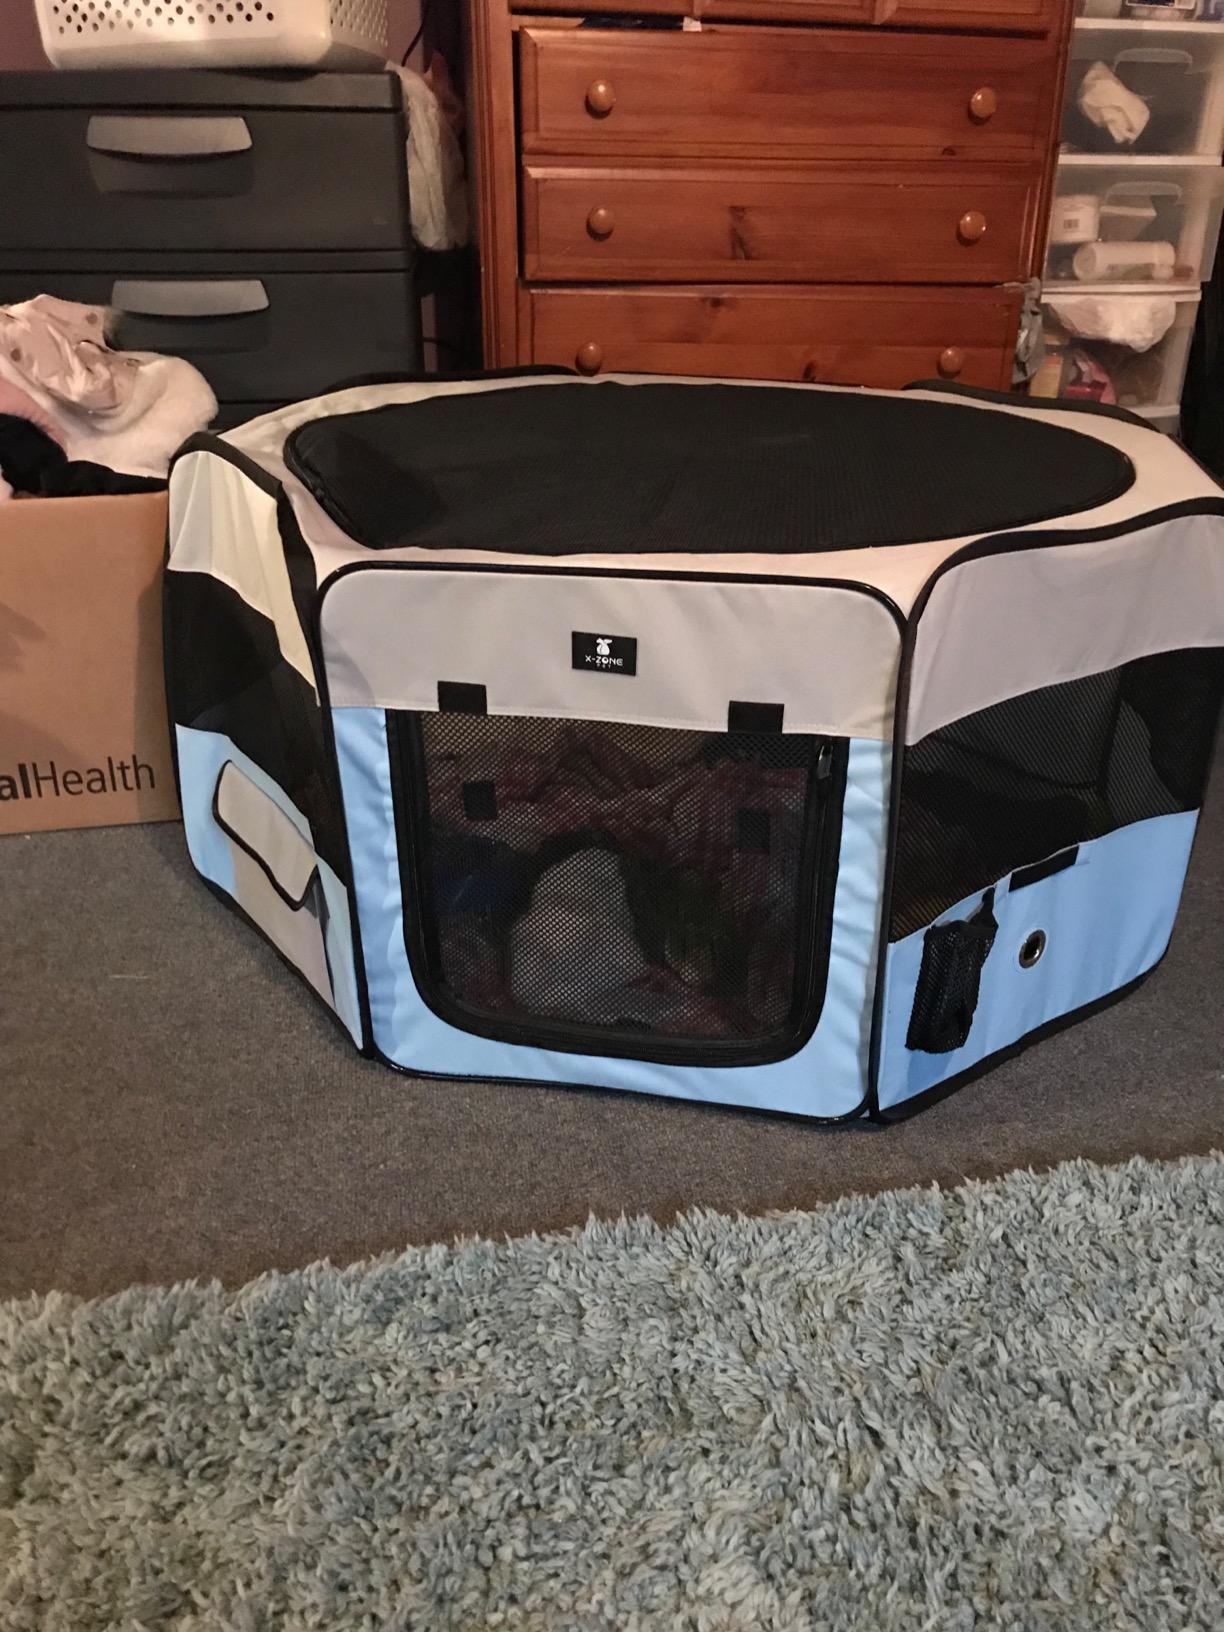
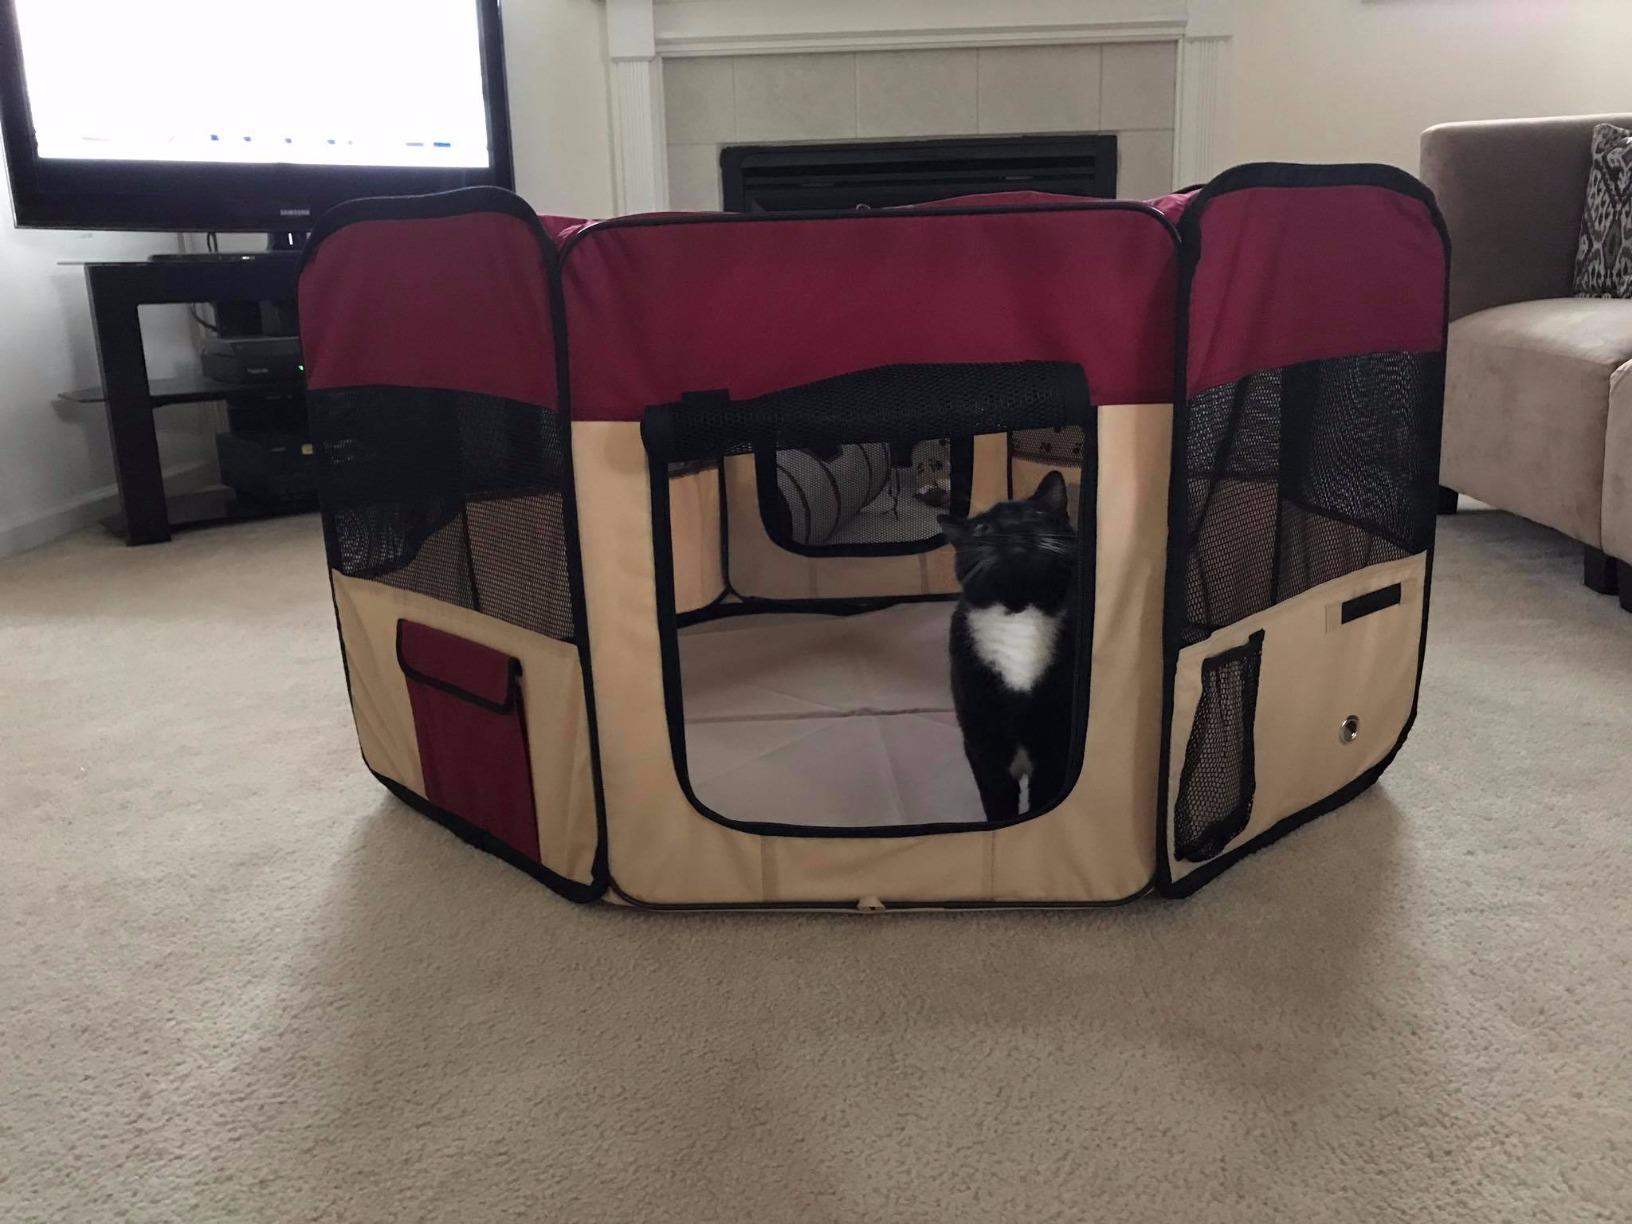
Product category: items_kennel
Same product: no